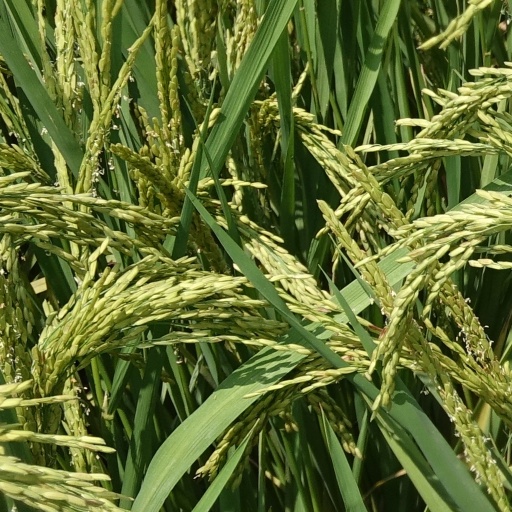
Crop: rice